Pendle Hill Quaker Center for Study and Contemplation

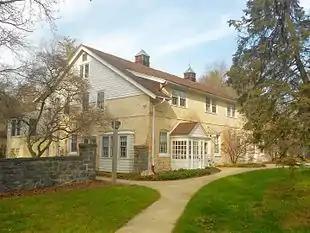
The Barn on the Pendle Hill campus

Pendle Hill is a Quaker study, retreat, and conference center located on a campus in suburban Wallingford, Pennsylvania, near Philadelphia. It was named for Pendle Hill in Lancashire, England, that the first Quaker preacher described as the site of his calling to ministry. Founded in 1930, Pendle Hill offers programs open to people of all faiths. These programs include residential study programs, online and on-campus short-term courses and retreats, conference services, publications, leadership training, a walk-in bookstore, hybrid daily meeting for worship, dining services, and a bed and breakfast.